1948 Columbia River flood

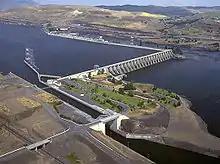
The Dalles Dam on the Columbia River near The Dalles, Oregon

In the United States, National Guard troops deployed throughout the region to assist with disaster relief during and after the flood. President Harry Truman visited Washington on a campaign trip in June 1948. During his visit, he toured flood damaged areas around the Portland metro area and Wenatchee. Truman expressed support for more extensive flood control infrastructure in the Northwest while speaking in Seattle, but a speech he gave in Portland a few days later focused more on development of the river for commerce and focused less on flooding and safety.